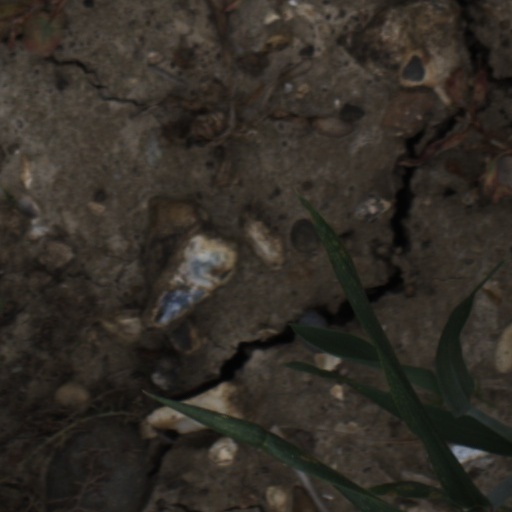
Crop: wheat